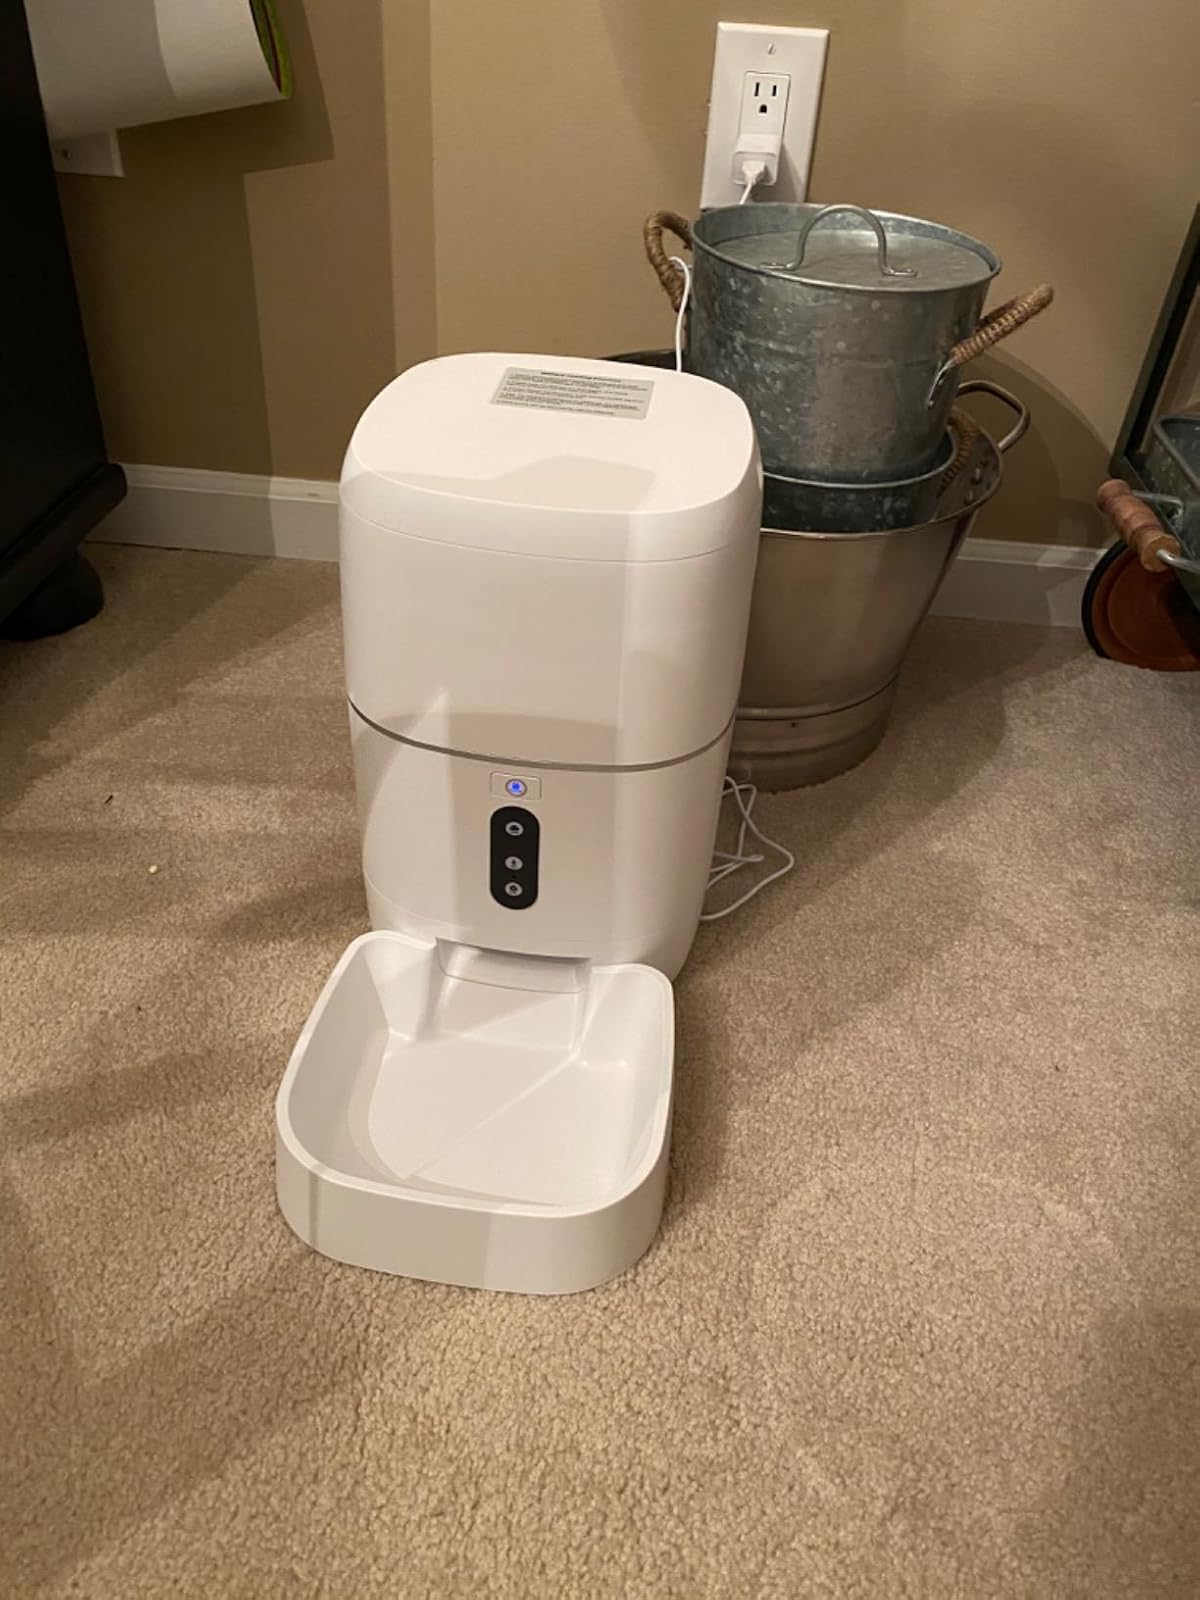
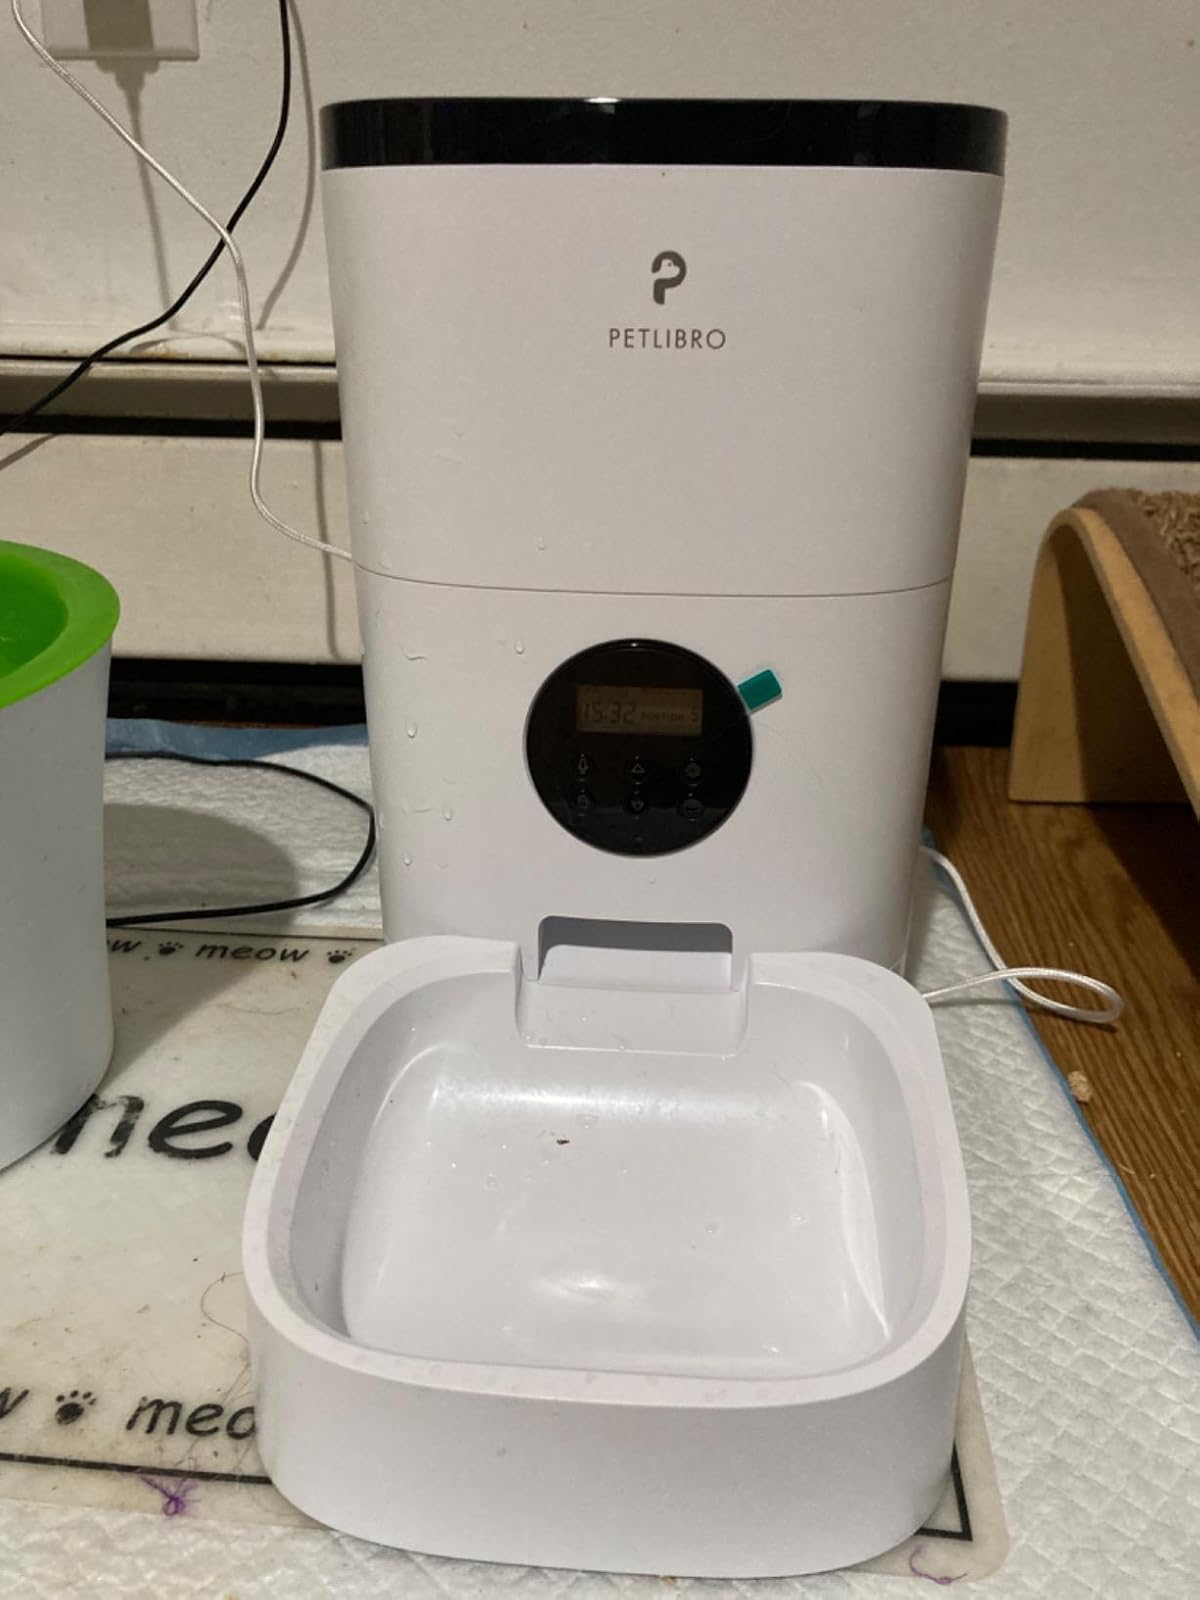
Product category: items_feeder
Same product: no